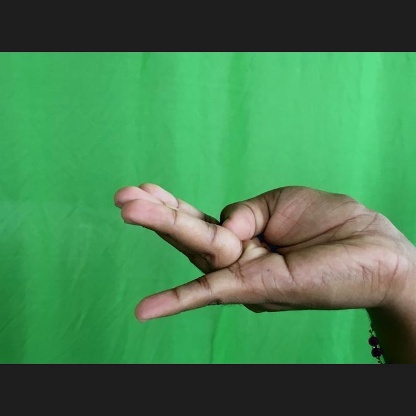
Mudra: Chaturam